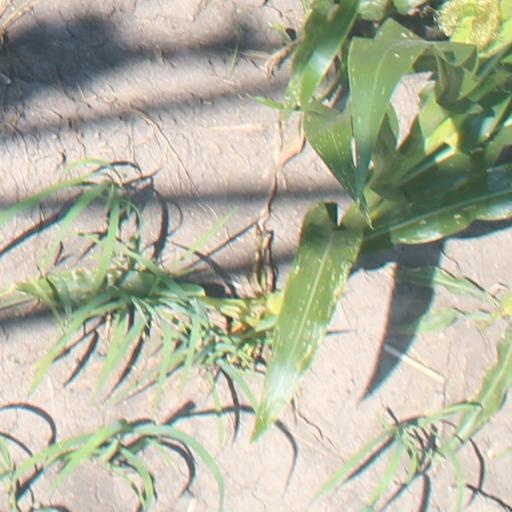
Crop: maize; corn